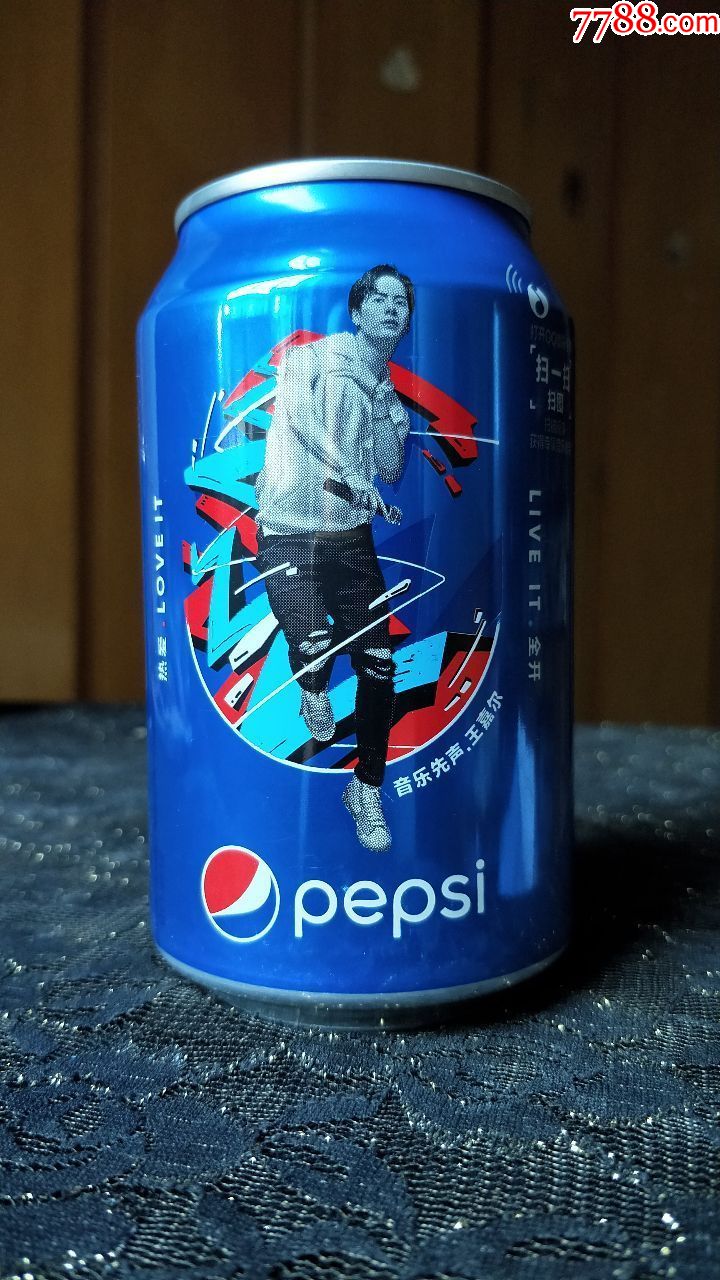
Label: metal